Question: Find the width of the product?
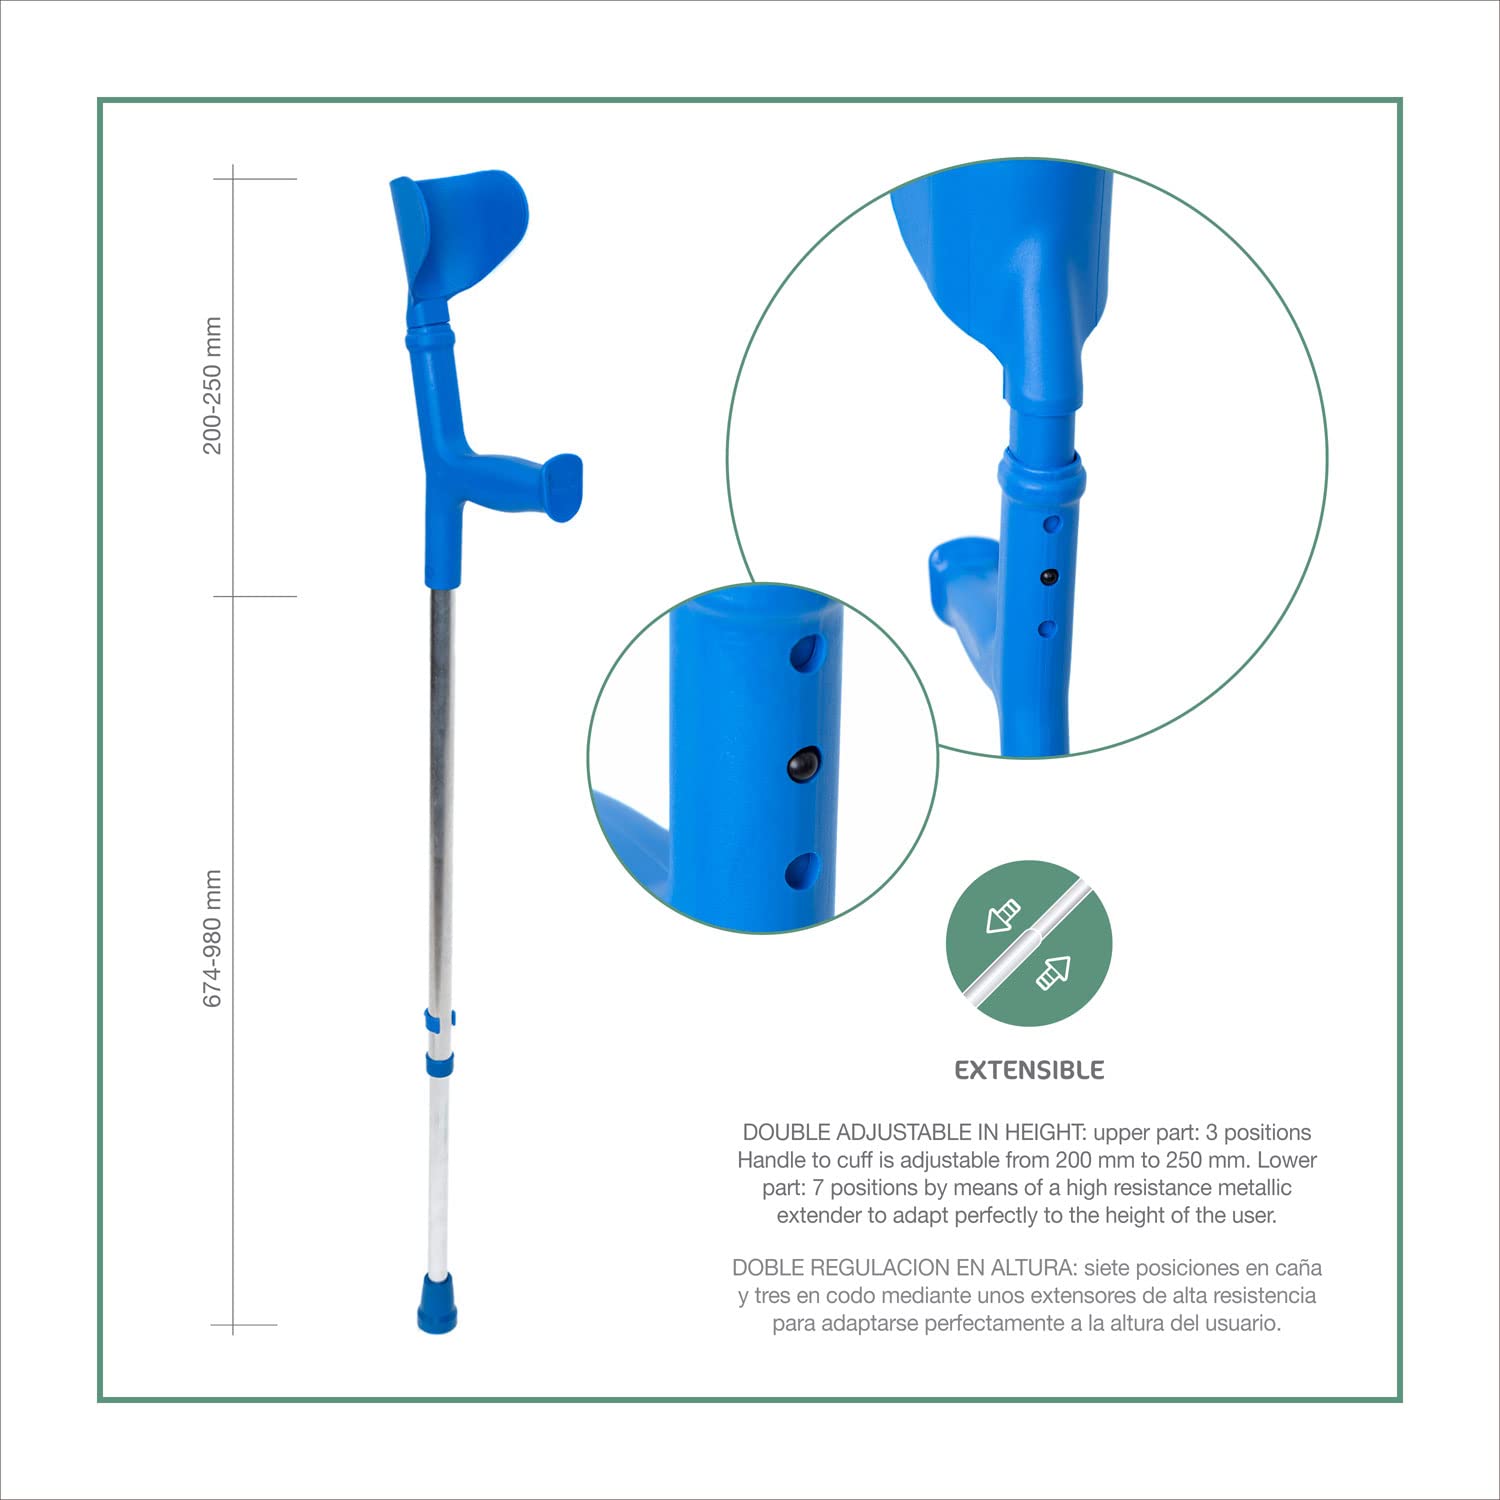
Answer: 200.0 millimetre